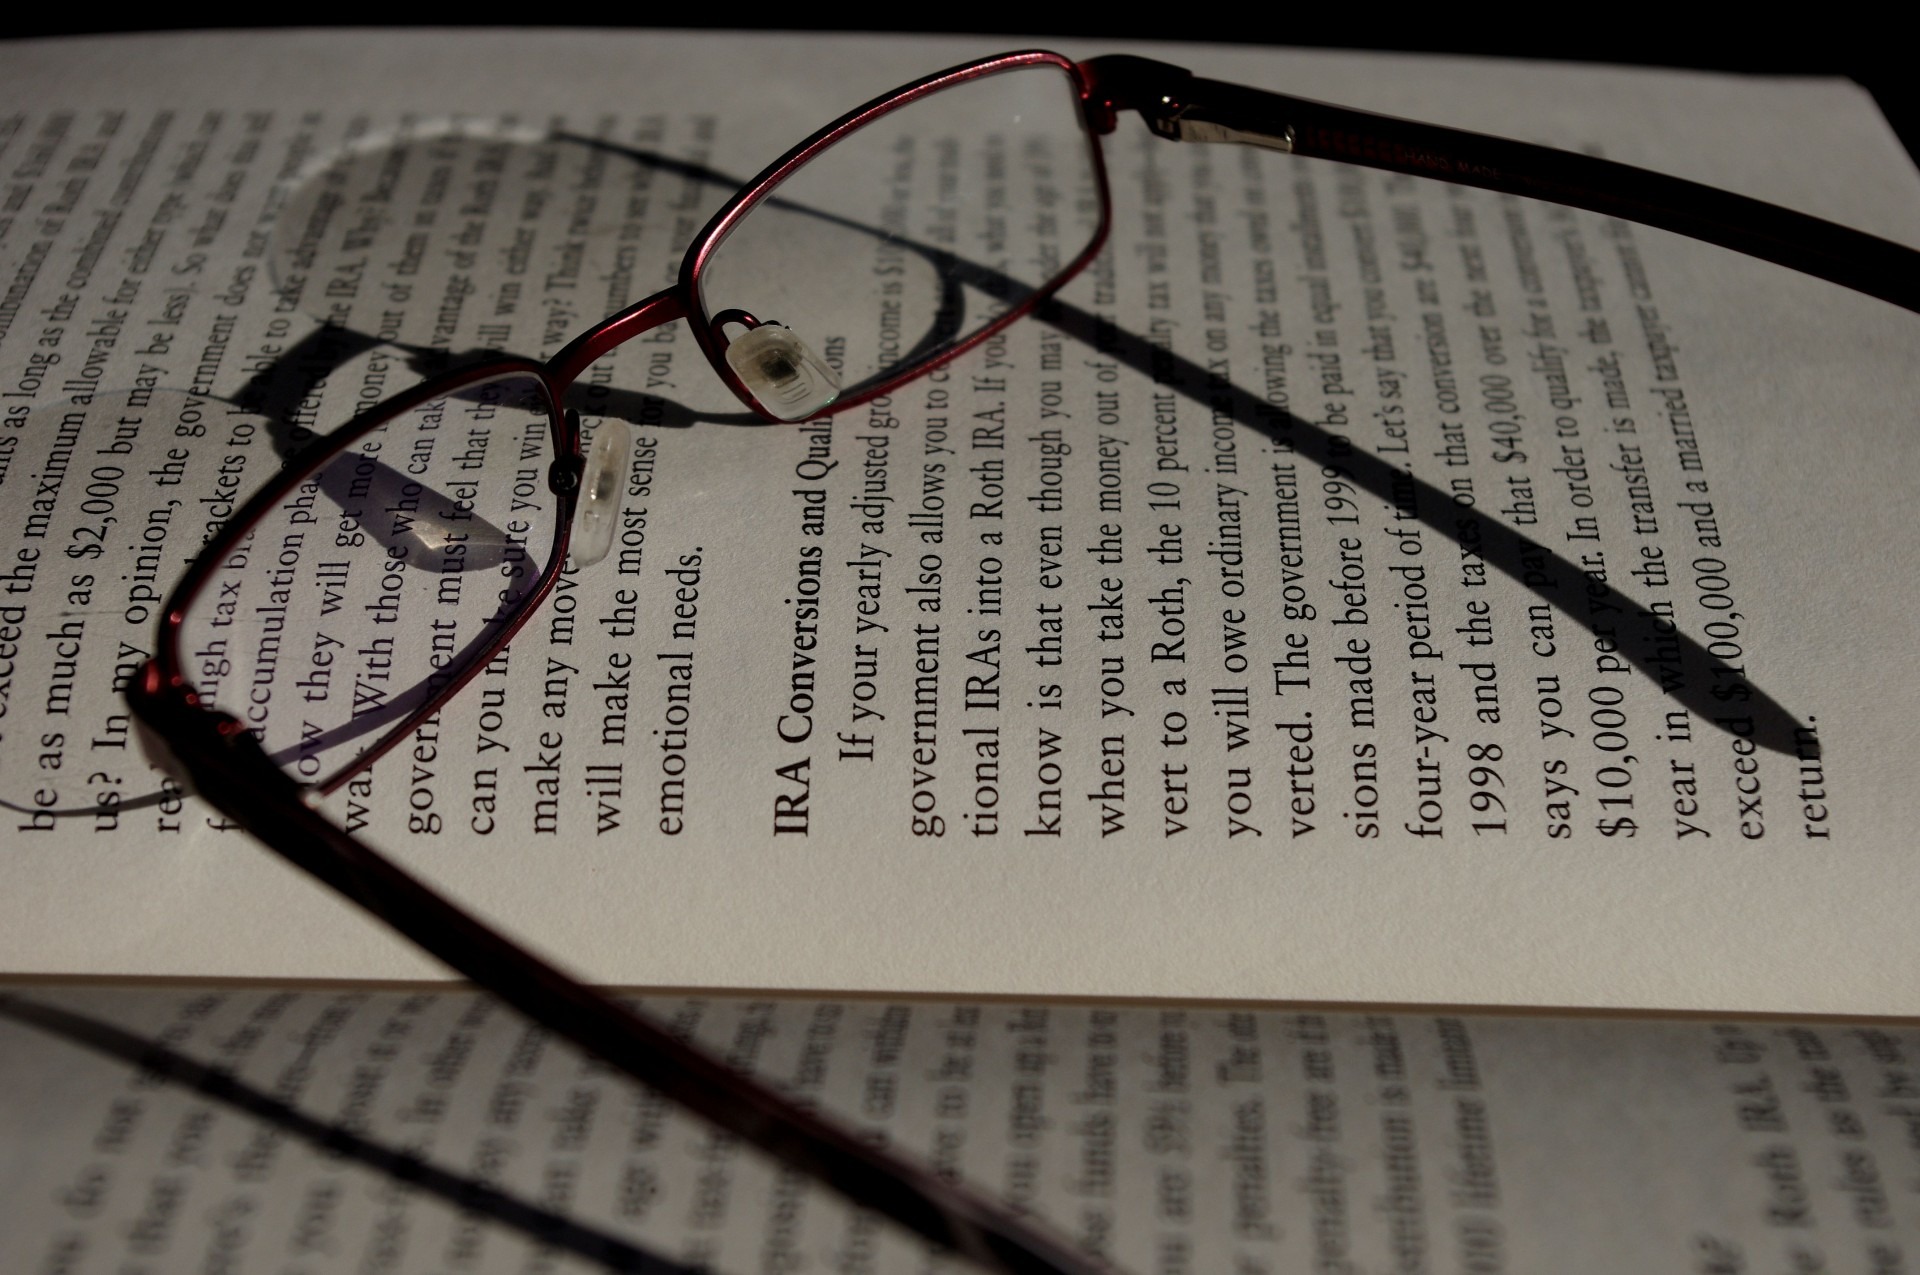
writing, read, white, night, old, reading, line, black, eyes, sleep, sketch, drawing, books, glasses, eyewear, tired, calligraphy, shape, late, vision care